European Union Metro Station

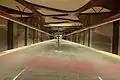

European Union Metro Station (" Metrostantsiya „Evropeyski sayuz“") is a station on the Sofia Metro in Bulgaria. It opened on 31 August 2012. Bulgaria's PM Boyko Borisov and the President of the European Commission Jose Manuel Barroso inaugurated the new section of the Sofia Metro, which was funded with EU money. Barroso expressed his delight that the metro station was named after the European Union.